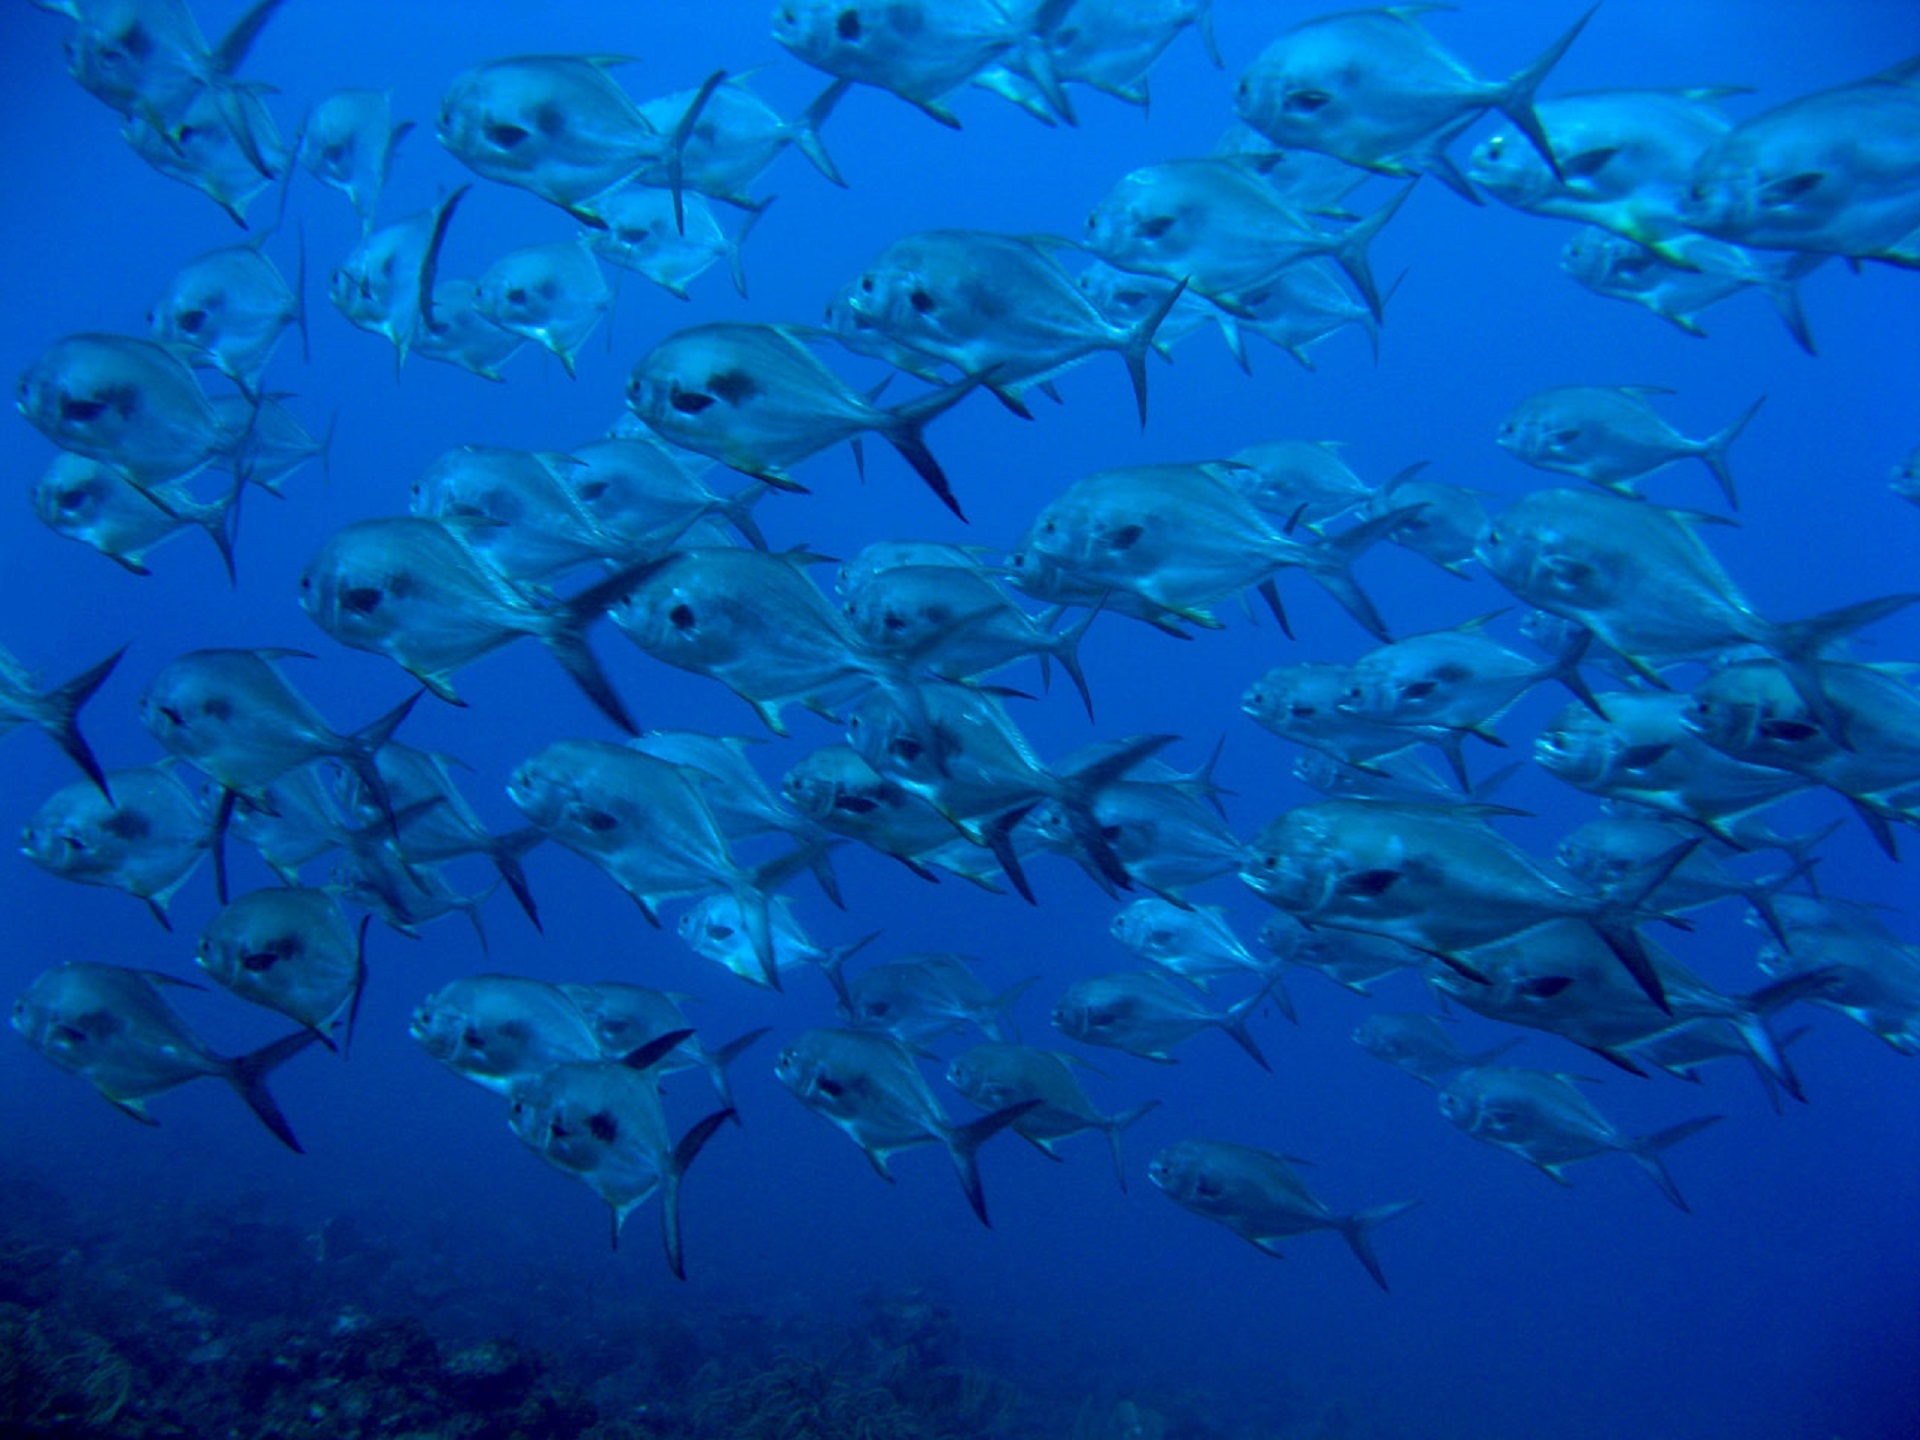
sea, ocean, underwater, biology, blue, fish, swimming, coral reef, reef, marine, fins, spines, game fish, shoal, marine biology, coral reef fish, school of permits, trachinotus falcatus